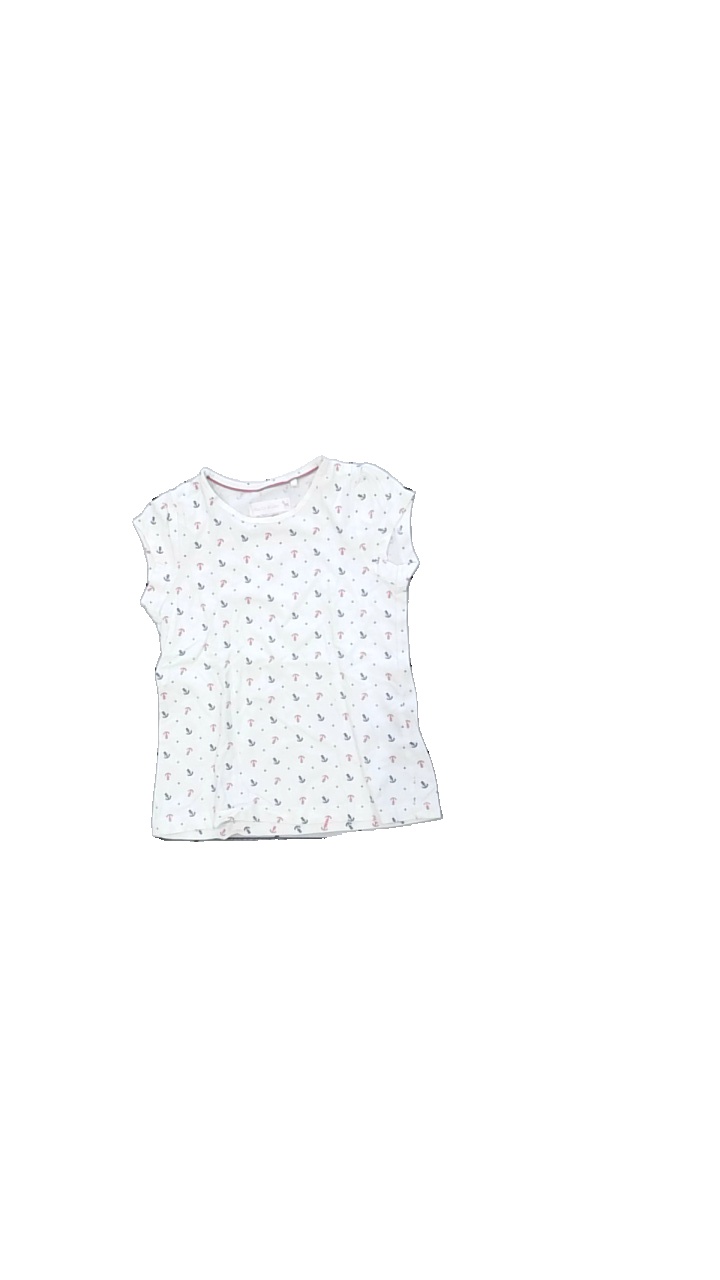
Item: T-shirt (Children)
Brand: Lupilu
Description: vit t-shirt med prickar och små ankare över hela. liten fläck fram
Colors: White, Pink, Blue
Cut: Regular
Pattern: Dots
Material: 100% cotton
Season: All
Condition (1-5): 4
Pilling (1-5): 5
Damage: fläck
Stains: Minor
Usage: Reuse
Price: <50